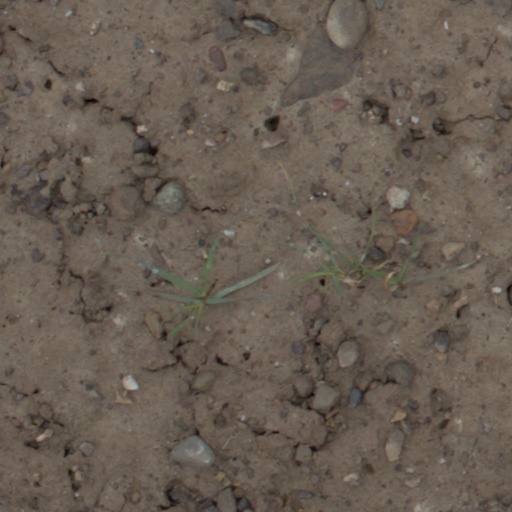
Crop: wheat